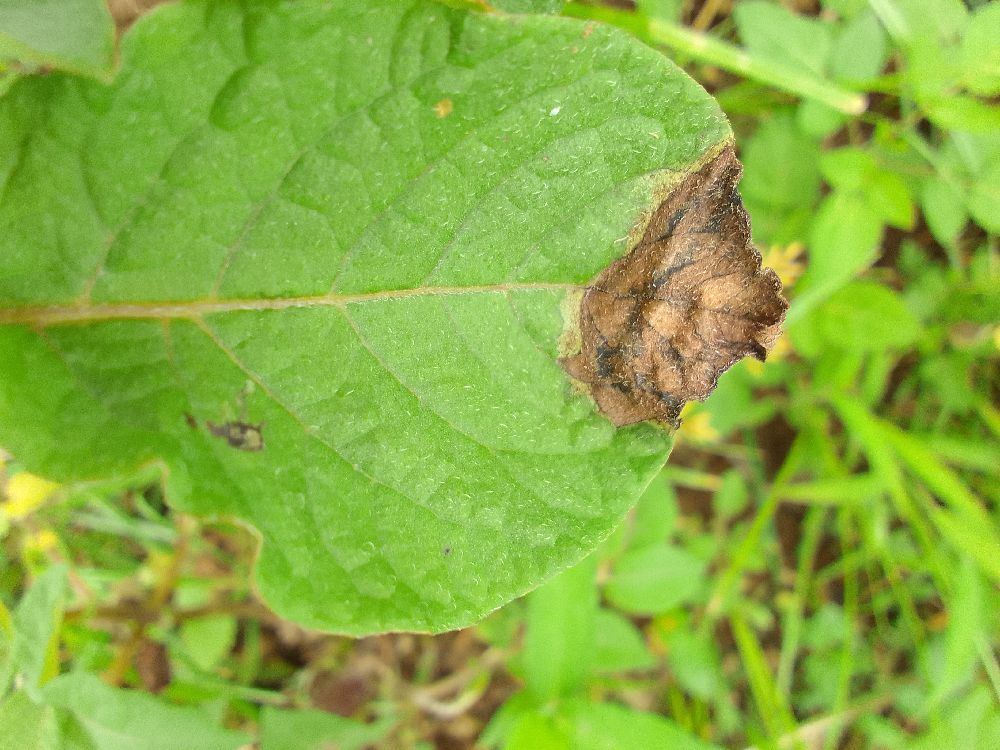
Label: Late blight